Braganza Brooch

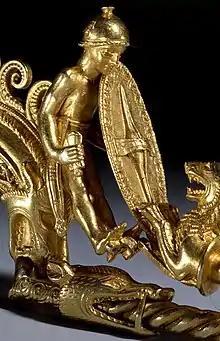
Celtic Warrior on the brooch

This heavy gold brooch is dominated by the figure of a naked warrior who wears a Celtic helmet and protects himself with a Celtic shield and sword from a hunting dog which jumps up to him. Each end of the fibula is decorated by a dog's head and it once furnished a spring and pin which is now lost. The form, style and technique suggest that it was made in the third century BC by a Greek jeweller for a Celtic patron who lived on the Iberian Peninsula. Contemporary Iberian brooches were usually made of silver and were often decorated with warriors on horseback accompanied by hunting dogs. In this unique gold version, the craftsman has simplified the hunting scene and added a boar's head, which once served as the sliding catch for the now missing pin. The brooch measures approximately 14 cm long.